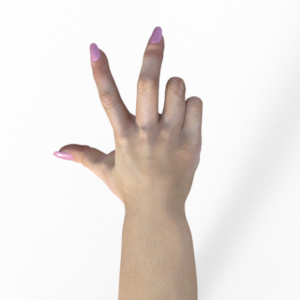
Label: scissors